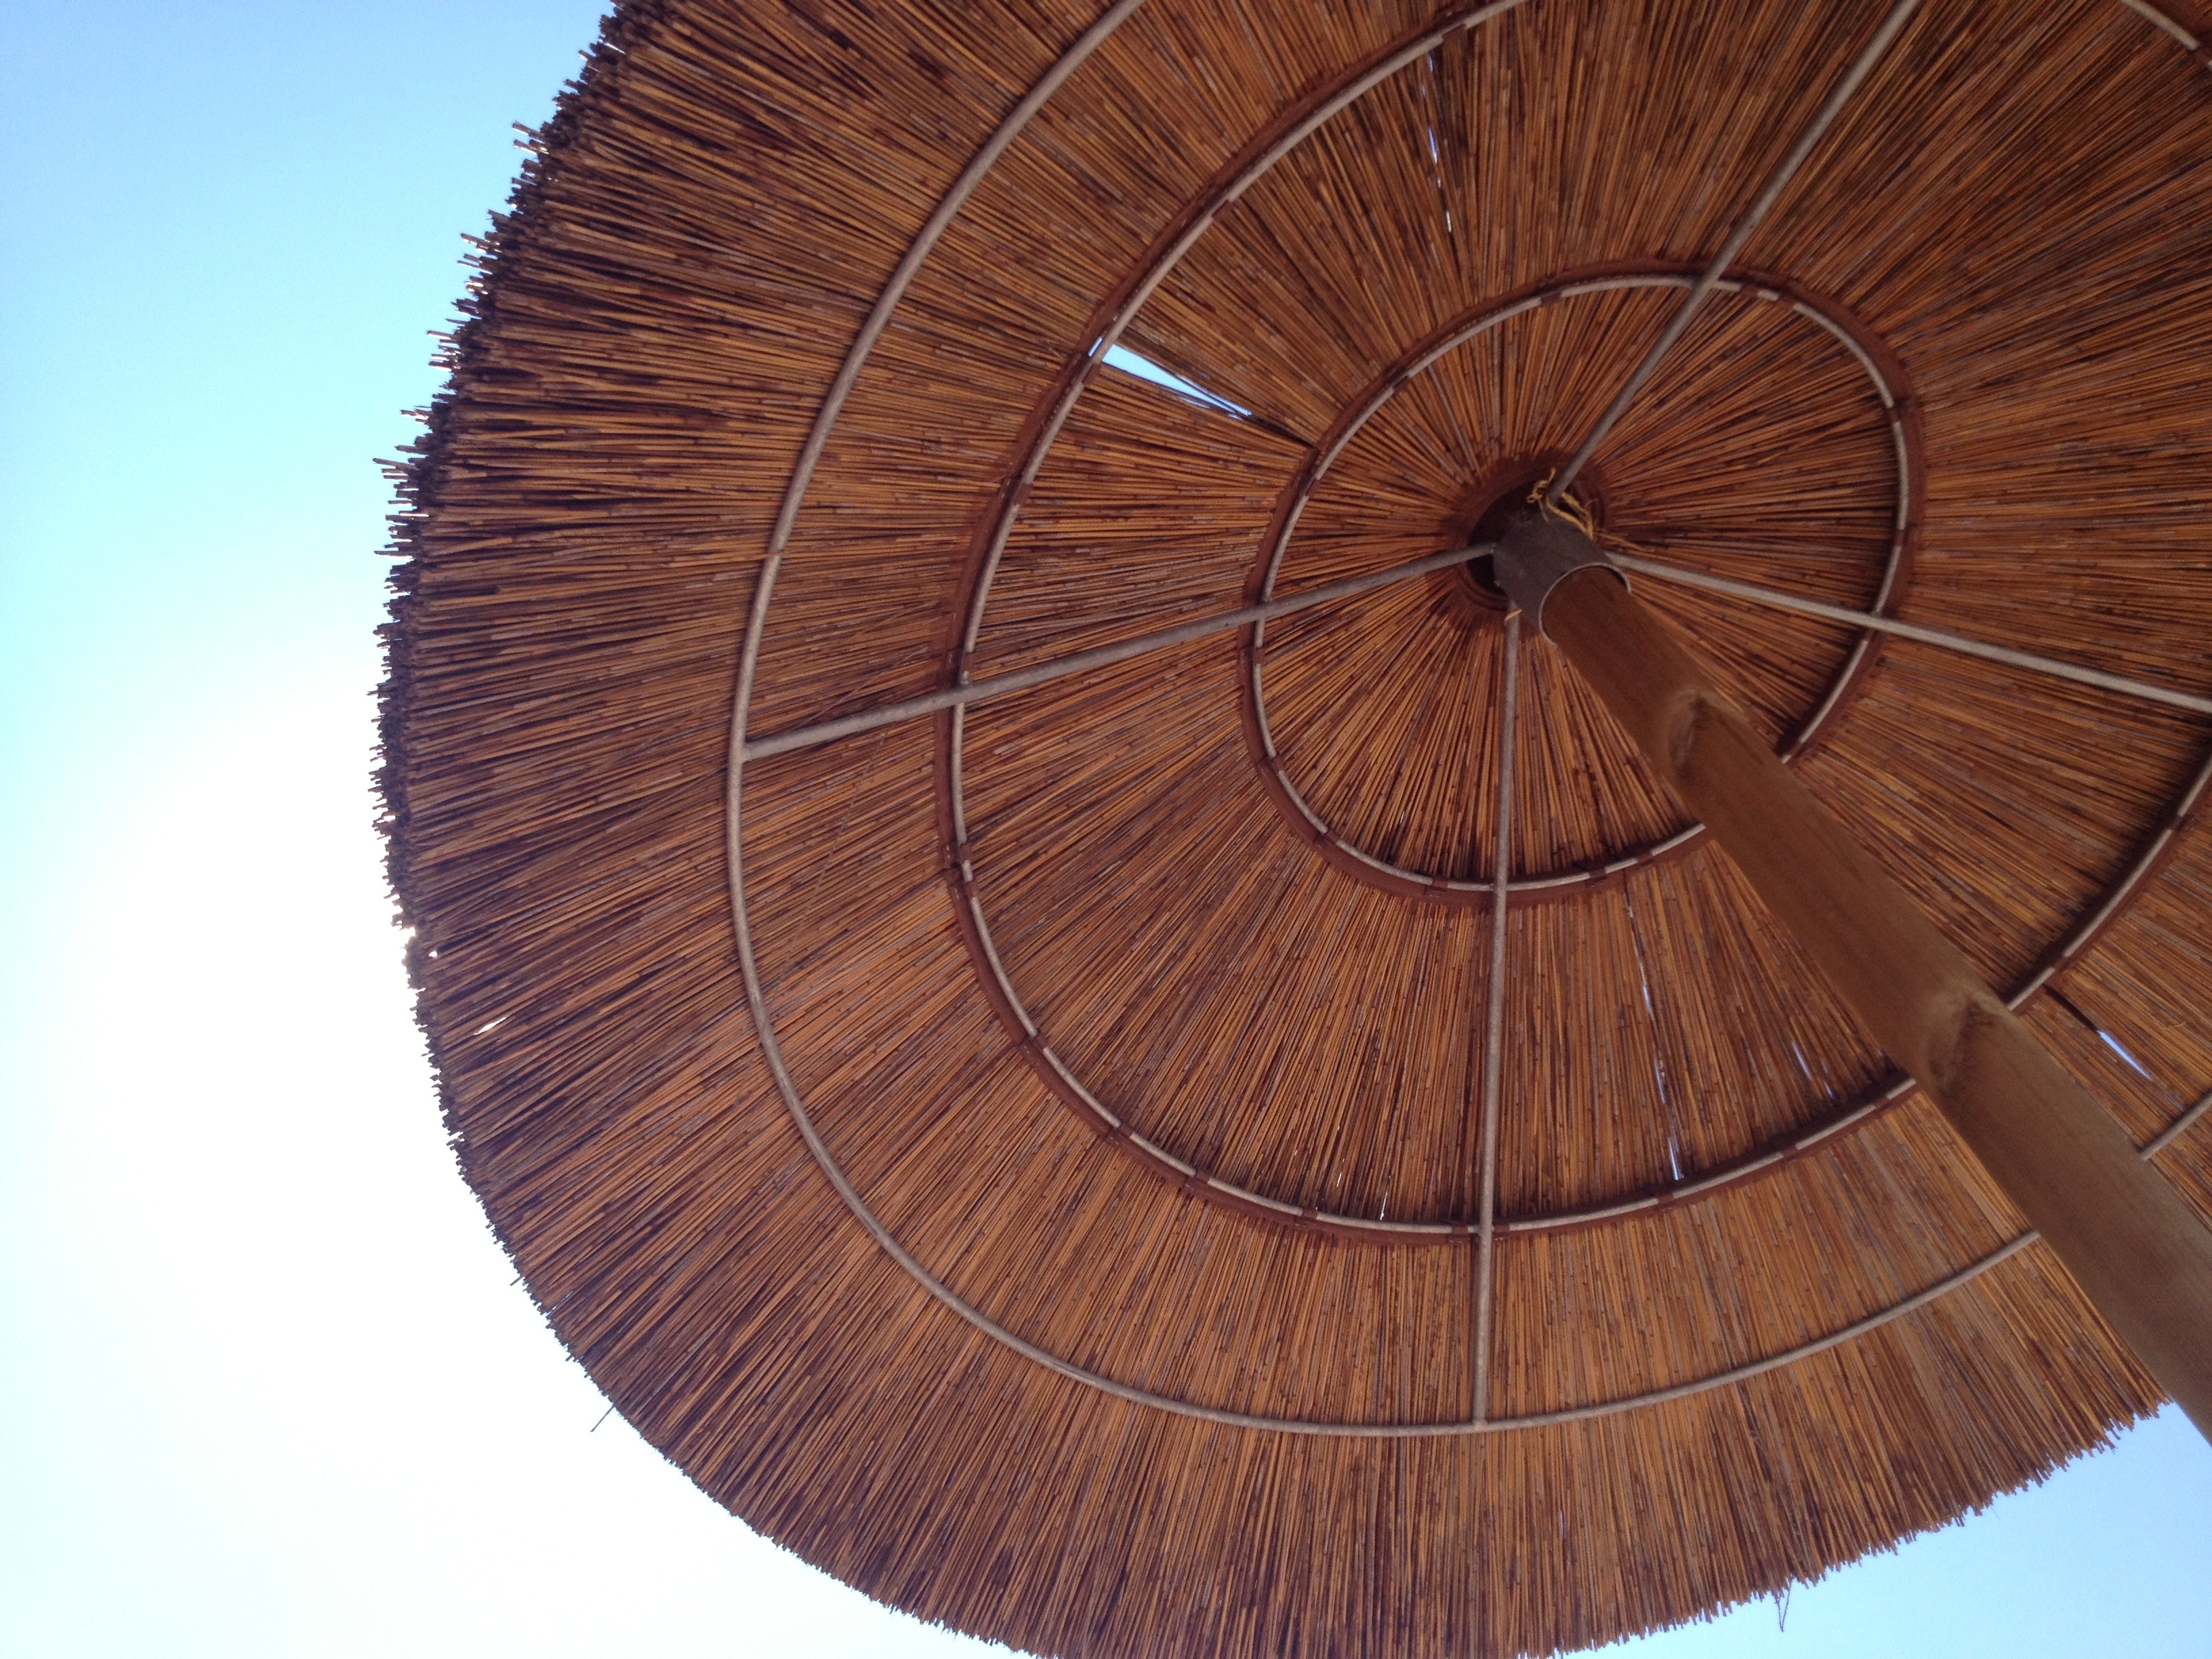
table, wood, sun, wheel, summer, touch, shadow, furniture, circle, parasol, man made object